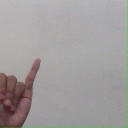
अक्षर: य